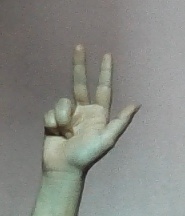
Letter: al